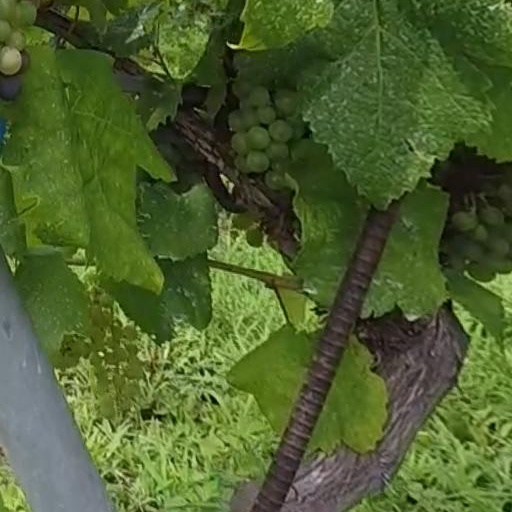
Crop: grape